Rose Simmonds

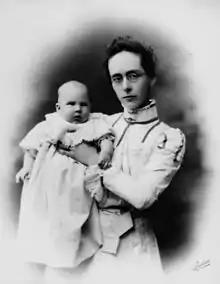

Rose Simmonds (26 July 1877 – 3 July 1960) was a British-born Australian photographer and member of the Pictorialism movement.